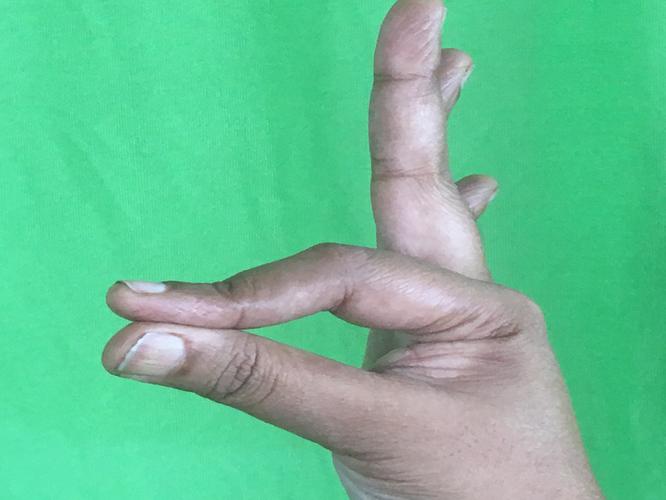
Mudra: Hamsasyam
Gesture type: single_hand